USS Tucumcari

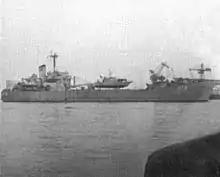
USS "Wood County" (LST-1178) moored pier side at Copenhagen, Denmark, date unknown. Note the USS "Tucumcari" (PGH-2) secured to her deck.

Over the ensuing months, "Wood County" and "Tucumcari" visited seven other NATO nations and 16 ports (including Copenhagen and Frederikshavn, Denmark): Kiel and Olpenitz, Germany; Isle of Portland and Portsmouth, England; Then, after a transit through the English Channel, she stopped at Rosyth, Scotland returning to the European mainland at Brest and Toulon, France; Naples, Brindisi, La Spezia, and Augusta, Sicily; Athens, Greece; and Gölcük, Turkey. "Tucumcari" was demonstrated in hopes that NATO would develop a guided-missile hydrofoil weapons system. In addition to providing a base of operations and facilities for briefings and discussions between United States liaison officers and foreign representatives, "Wood County" provided logistics support, messing and berthing facilities, and engaged in numerous public relations efforts to promote international goodwill. Concluding the last of these tests on 25 September, "Wood County" (with "Tucumcari" safely nestled on board) sailed for Little Creek on 1 October. The performance of "Wood County" and "Tucumcari" both elicited praise from the Chief of Naval Operations; Commander Amphibious Force, U.S. Atlantic Fleet; the United States NATO Mission; Commander in Chief, United States Naval Forces Europe, and others.